Matsudaira Harusato

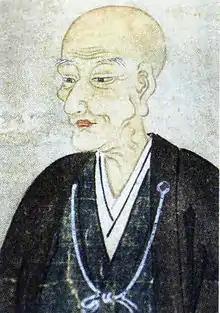
Matsudaira Harusato (Fumai)

was a Japanese "daimyō" of the mid-Edo period, who ruled the Matsue Domain. He was renowned as a tea master, under the name .